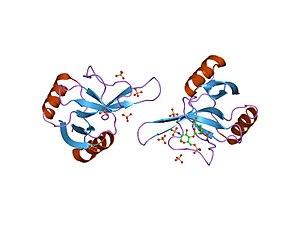
Les granulocytes éosinophiles ou polynucléaires éosinophiles sont des cellules sanguines de la lignée blanche, présentes chez tous les vertébrés, impliquées dans le système immunitaire inné, notamment dans les phénomènes d'allergie et de parasitisme.